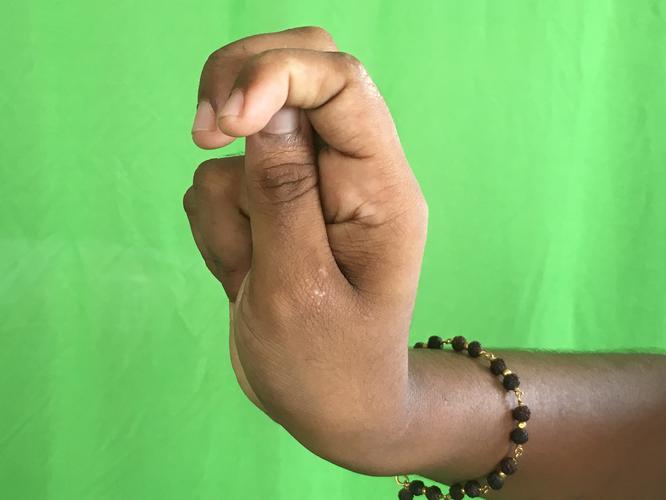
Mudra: Katakamukha_2
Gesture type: single_hand